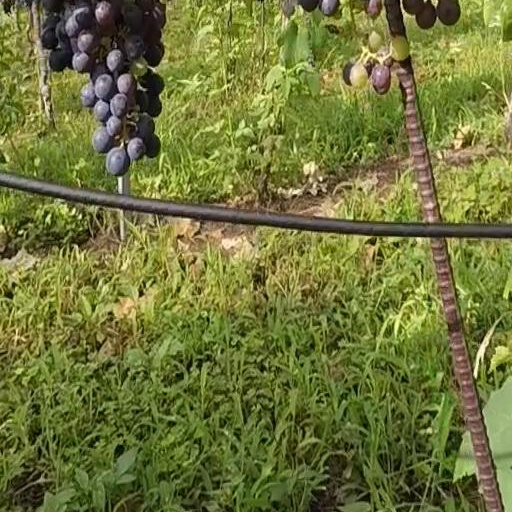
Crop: grape